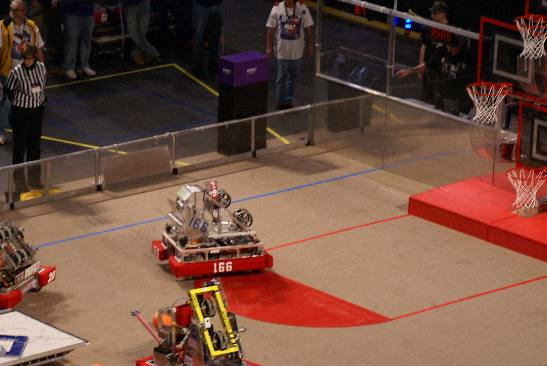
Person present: Yes